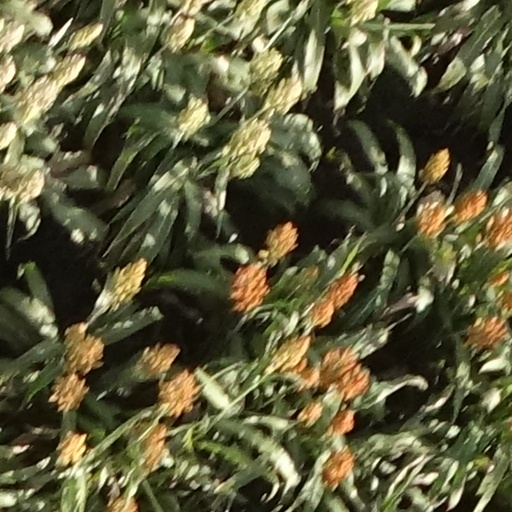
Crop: sorghum